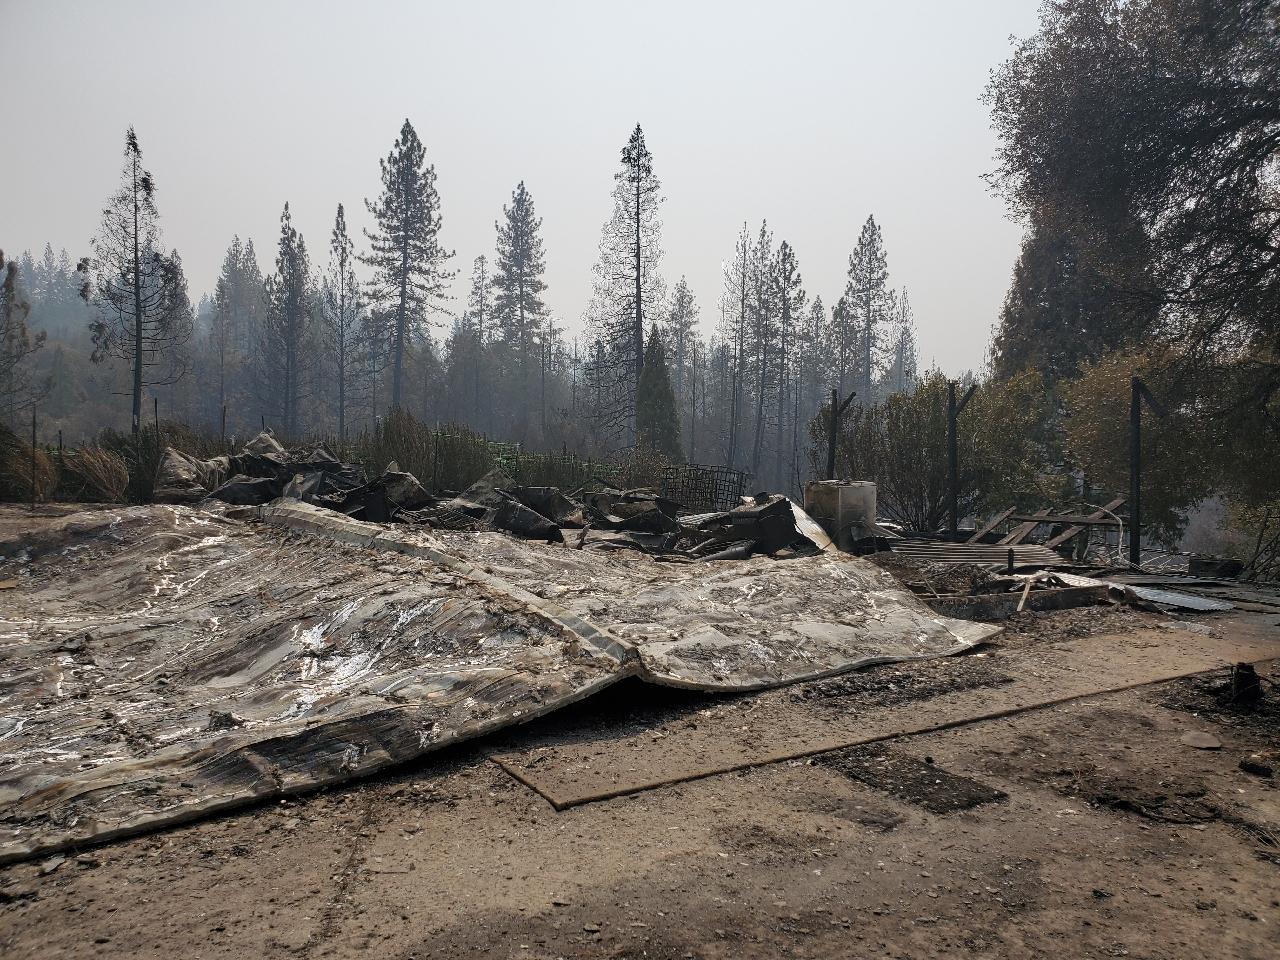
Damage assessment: destroyed